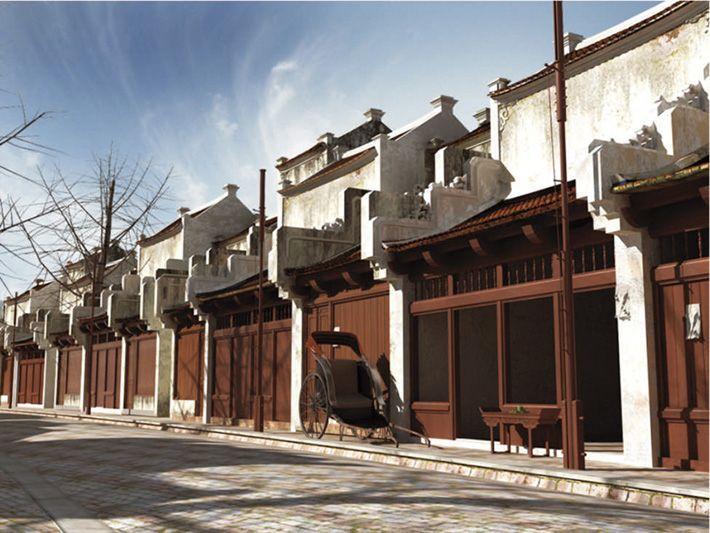
có một chiếc xe xích lô đang được dựng ở bên lề đường